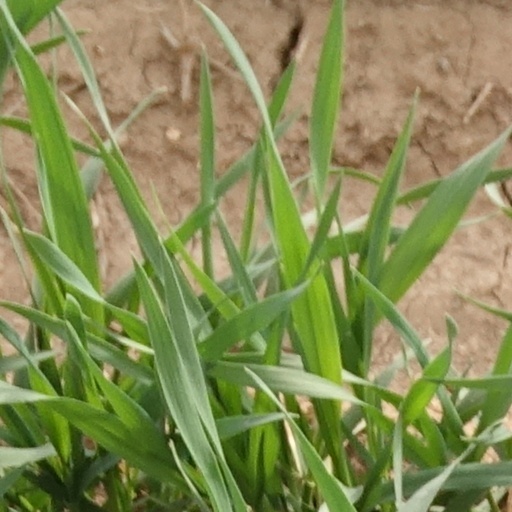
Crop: wheat